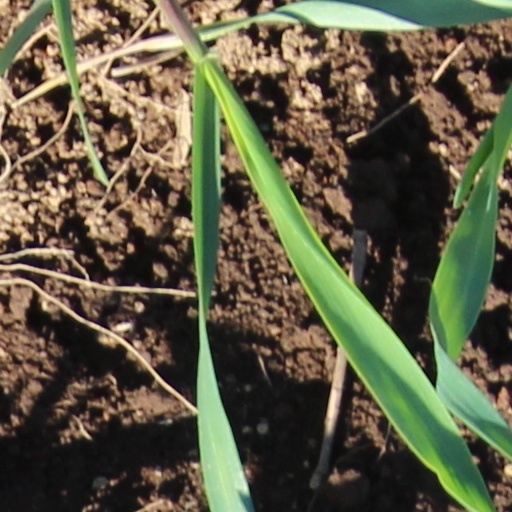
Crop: wheat